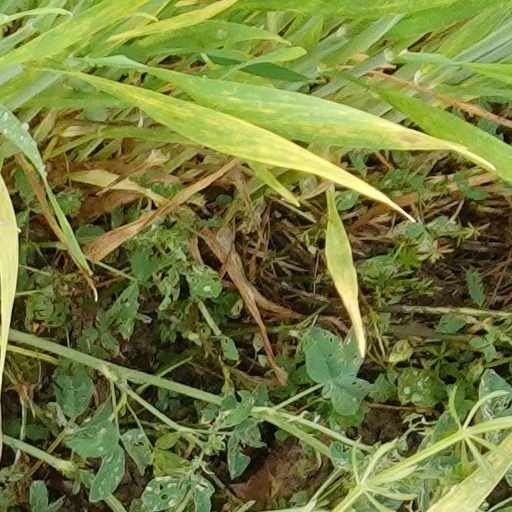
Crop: wheat